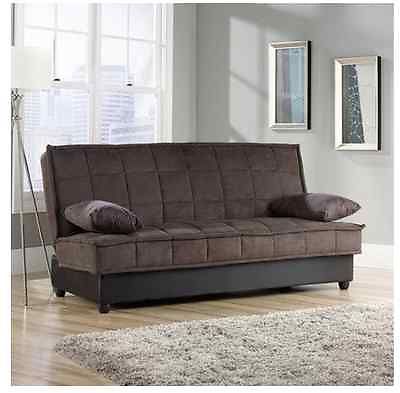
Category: sofa